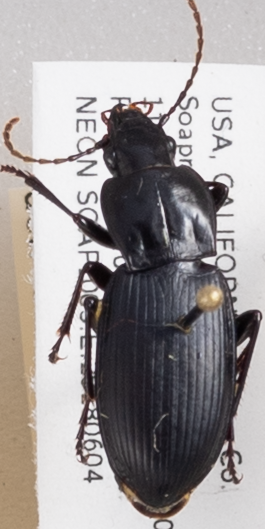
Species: Pterostichus ordinarius
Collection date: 2018-06-04
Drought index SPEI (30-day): -0.71
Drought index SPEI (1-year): -0.39
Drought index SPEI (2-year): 0.8